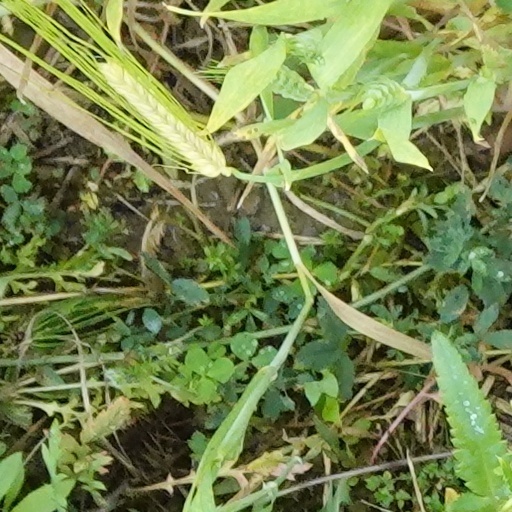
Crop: wheat